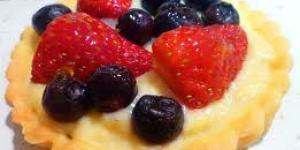
tartaletas a la francesa